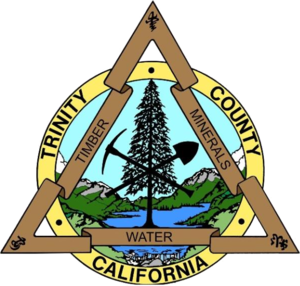
Le comté de Trinity est un comté de l'État de Californie. Au recensement de 2000, il comptait 13 022 habitants. Son chef lieu est Weaverville.